History of video games

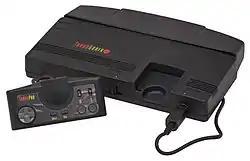
The TurboGrafx-16

Activision's success as a third-party developer for the Atari VCS and other home consoles inspired other third-party development firms to emerge in the early 1980s; by 1983, at least 100 different companies claimed to be developing software for the Atari VCS. This had been projected to led to a glut in sales, with only 10% of games producing 75% of sales for 1983 based on 1982 estimates. Further, there were questions on the quality of these games. While some of these firms hired experts in game design and programming to build quality games, most were staffed by novice programmers backed by venture capitalists without experience in the area. As a result, the Atari VCS market became watered down with large quantities of poor quality games. These games did not sell well, and retailers discounted their prices to try to get rid of their inventory. This further impacted sales of high-quality games, since consumers would be drawn to purchase bargain-bin priced games over quality games marked at a regular price.